Russian submarine Magadan

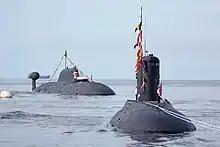
"Magadan" and Mogocha on 26 July 2009

On 3 October 2003, he represented the Russian Navy during a visit to the American military delegation.